Battle of Aldenhoven (1794)

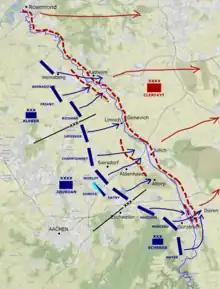
The battle of Aldenhoven, showing the approximate positions of the Coalition defence line and the main thrusts of the French assault. The Roer river is marked in blue.

On 2 October, General Jourdan ordered the Army of Sambre-and-Meuse to force the line of the Roer river, and the 100,000 men of the army attacked on a front of nearly 60 miles from Roermond to Düren. The French were generally on the road through the morning of 2 October and only came into action near mid-day.